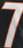
Number: 7